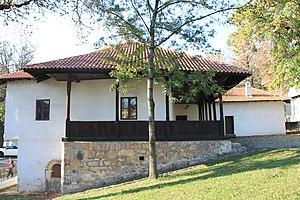
Le konak Amidža se trouve à Kragujevac, dans le district de Šumadija, en Serbie. Il est inscrit sur la liste des monuments culturels de grande importance de la République de Serbie.